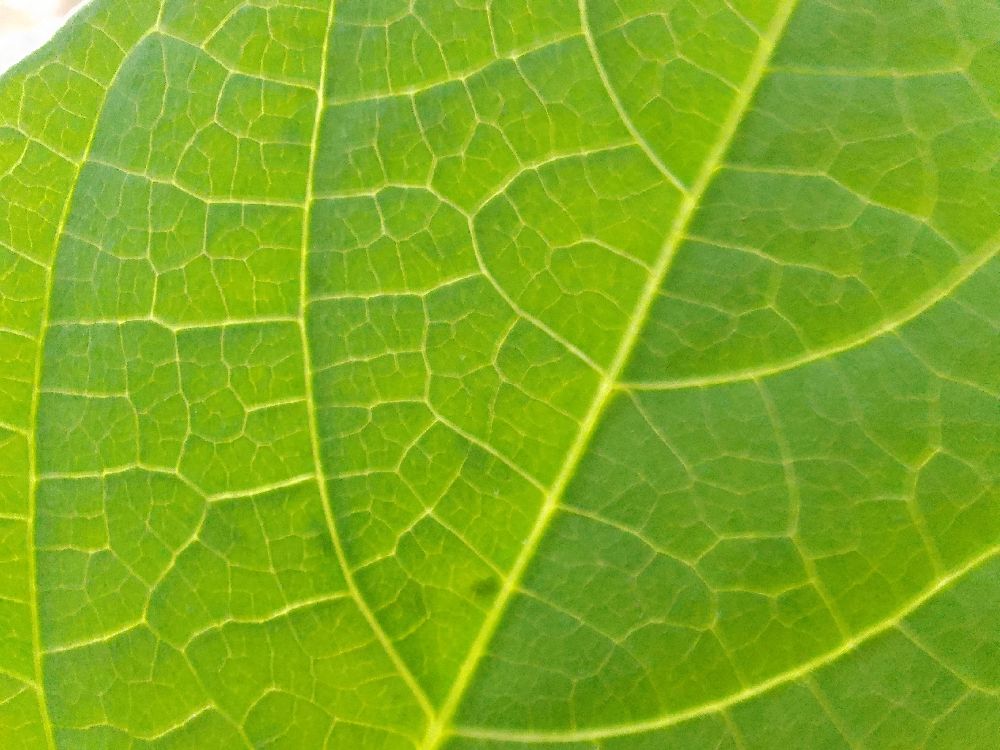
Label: healthy